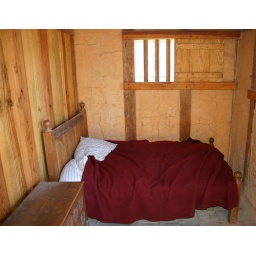
Typical bedroom of a house within James Fort, Jamestown, Virginia